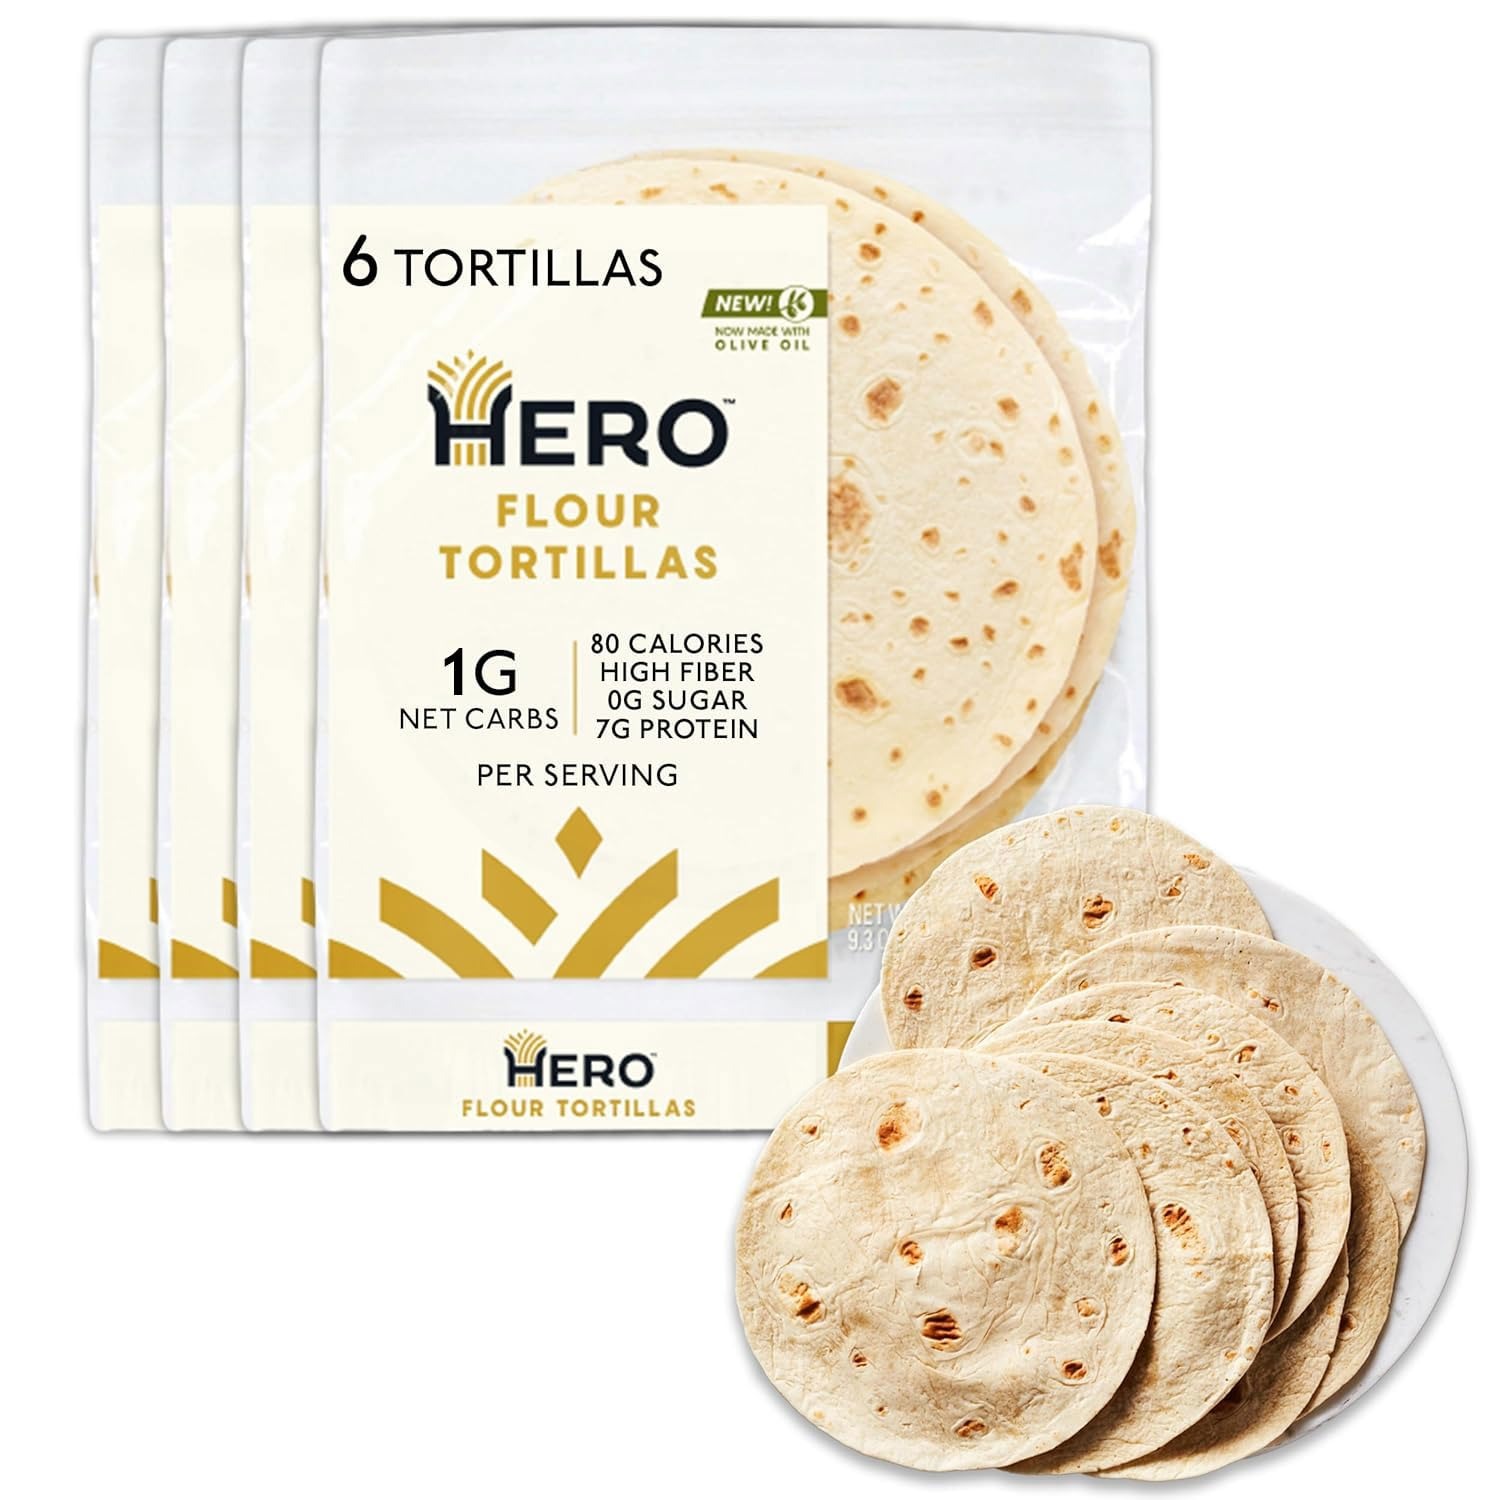
Item Name: Hero Flour Tortilla - Delicious Tortilla Wraps | Soft Net Low Carb Tortillas | High Fiber, 1g Net Carbs & 80 Calories Per Serving (24 Tortillas, 4 Packs of 6)
Bullet Point 1: TORTILLAS WITHOUT THE CONSEQUENCES. With 0g sugar, 1g net carbs and just 80 calories per serving, Hero Flour Tortillas deliver on the delicious taste and soft texture you love. Enjoy the Tortillas you love, without the consequences. Made with heart-healthy olive oil.
Bullet Point 2: GET MORE FROM YOUR TORTILLAS. Hero Flour Tortillas contain 7g protein and 16g dietary fiber per serving. So you can get more of what you need, like prebiotic fiber and protein, and less of what you don't, like net carbs and sugar.
Bullet Point 3: MADE WITH NATURAL INGREDIENTS. These delicious tortilla wraps are plant-based and made with natural ingredients.
Bullet Point 4: FEEL FREE TO ENJOY YOUR FAVORITE RECIPES. Our favorite recipes using Hero Flour Tortillas include full, savory crunch wraps, cheesy enchiladas and fresh, sizzling fajitas.
Bullet Point 5: KEEP IT FRESH. Enjoy within 10 days of receiving or freeze for up to four months. Allow to reach room temperature before eating for the fresh, fluffy taste you expect from Hero Bread.
Product Description: Introducing the Tortilla of your dreams. With 0g Sugar, 1g Net Carbs* and 80 calories per serving, Hero Flour Tortillas deliver on the delicious taste and soft texture you love. Enjoy the Tortillas you love, without the consequences. Hero Flour Tortillas are sold in either bags of 8, 8" tortillas per pack, or 6, 8" tortillas per pack. Made with heart-healthy olive oil.
Value: 37.25
Unit: Ounce

Price: 33.99